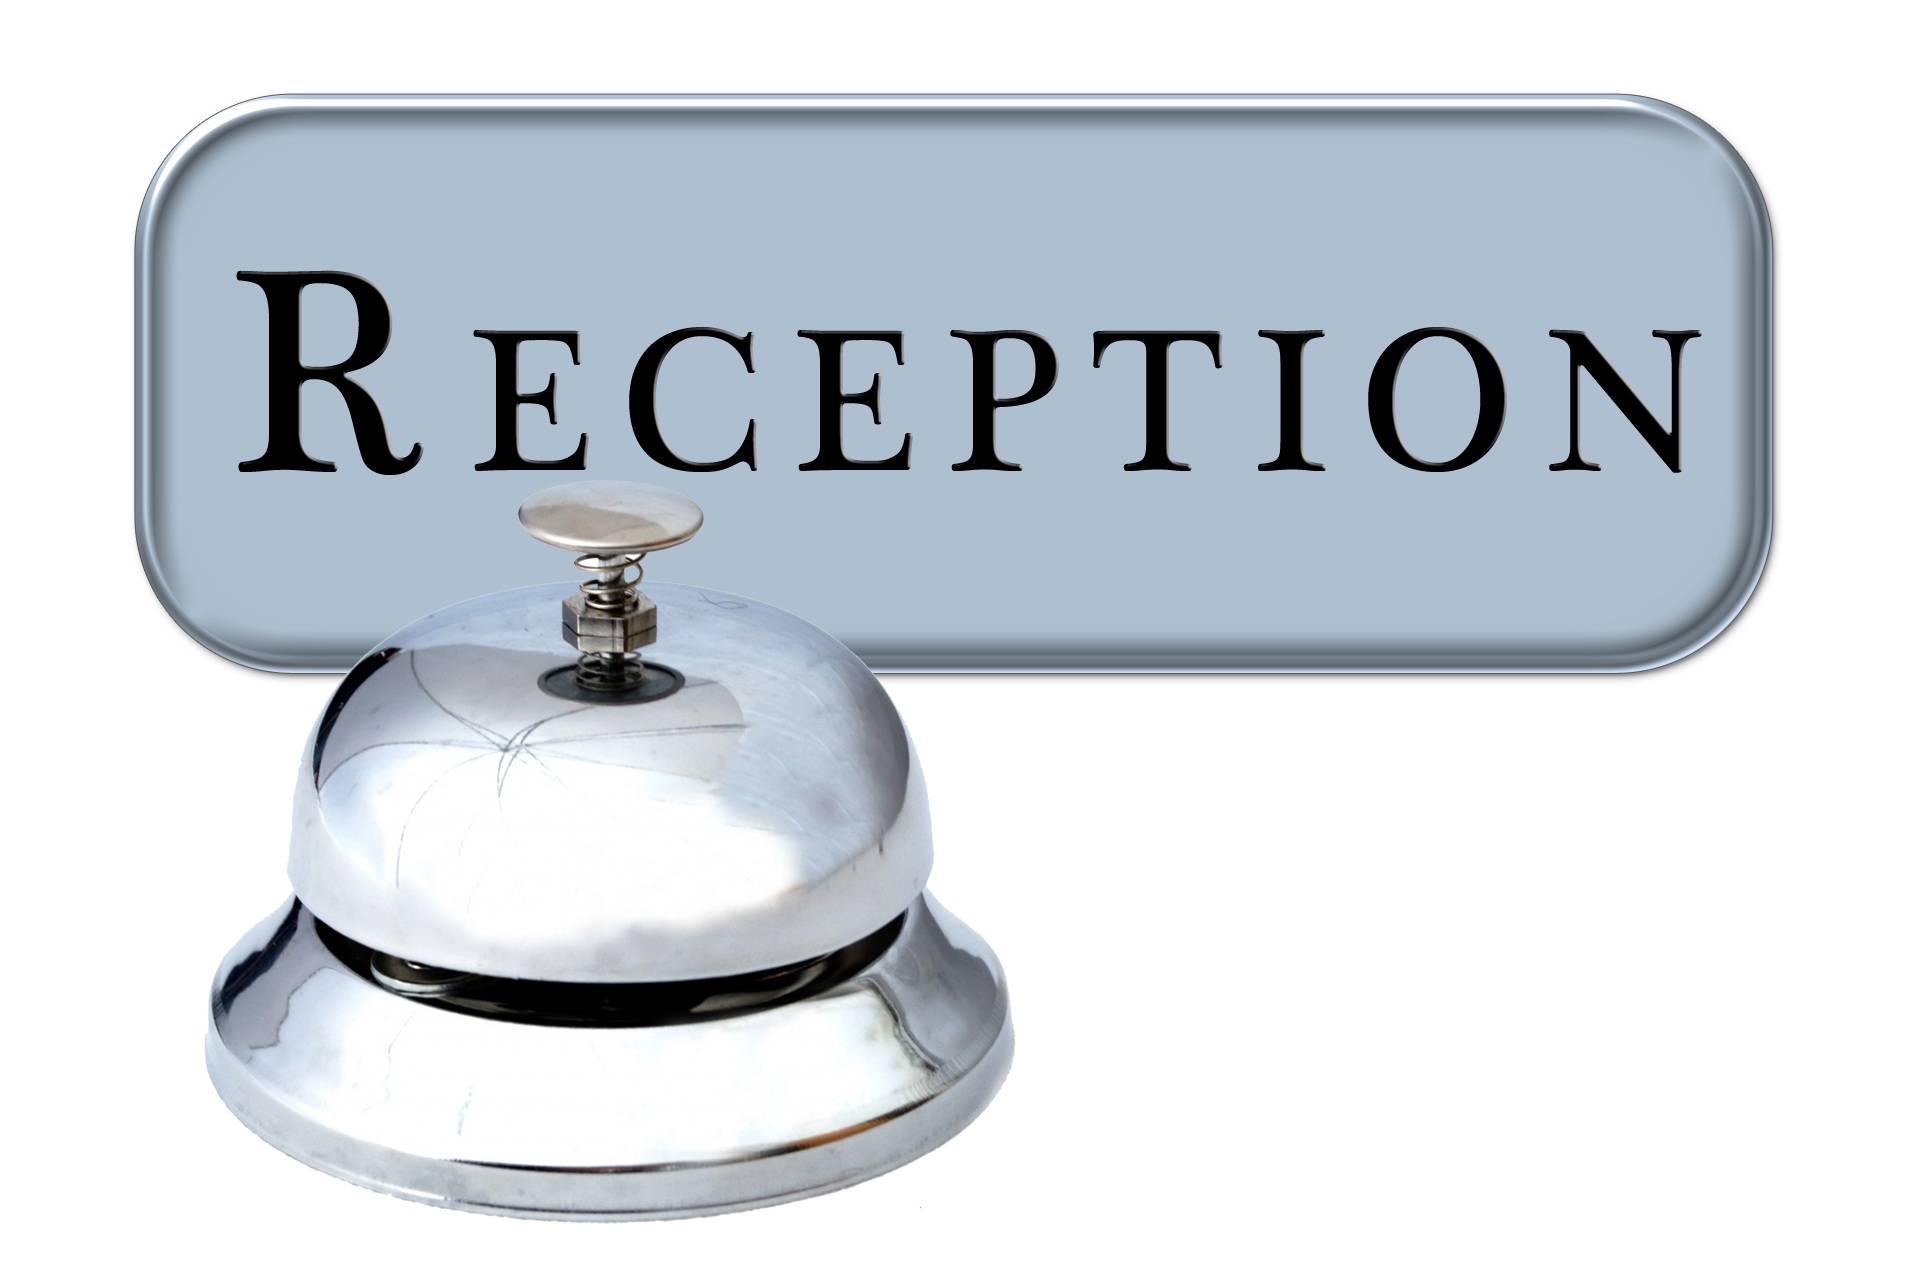
bell, metal, lighting, help, hotel, reception, service, registration, check in